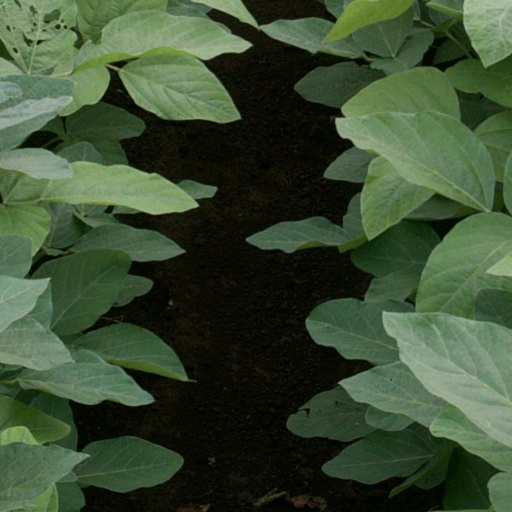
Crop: soybean